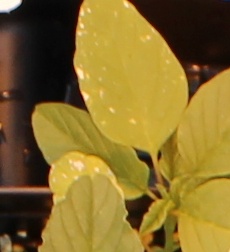
Label: Palmer Amaranth